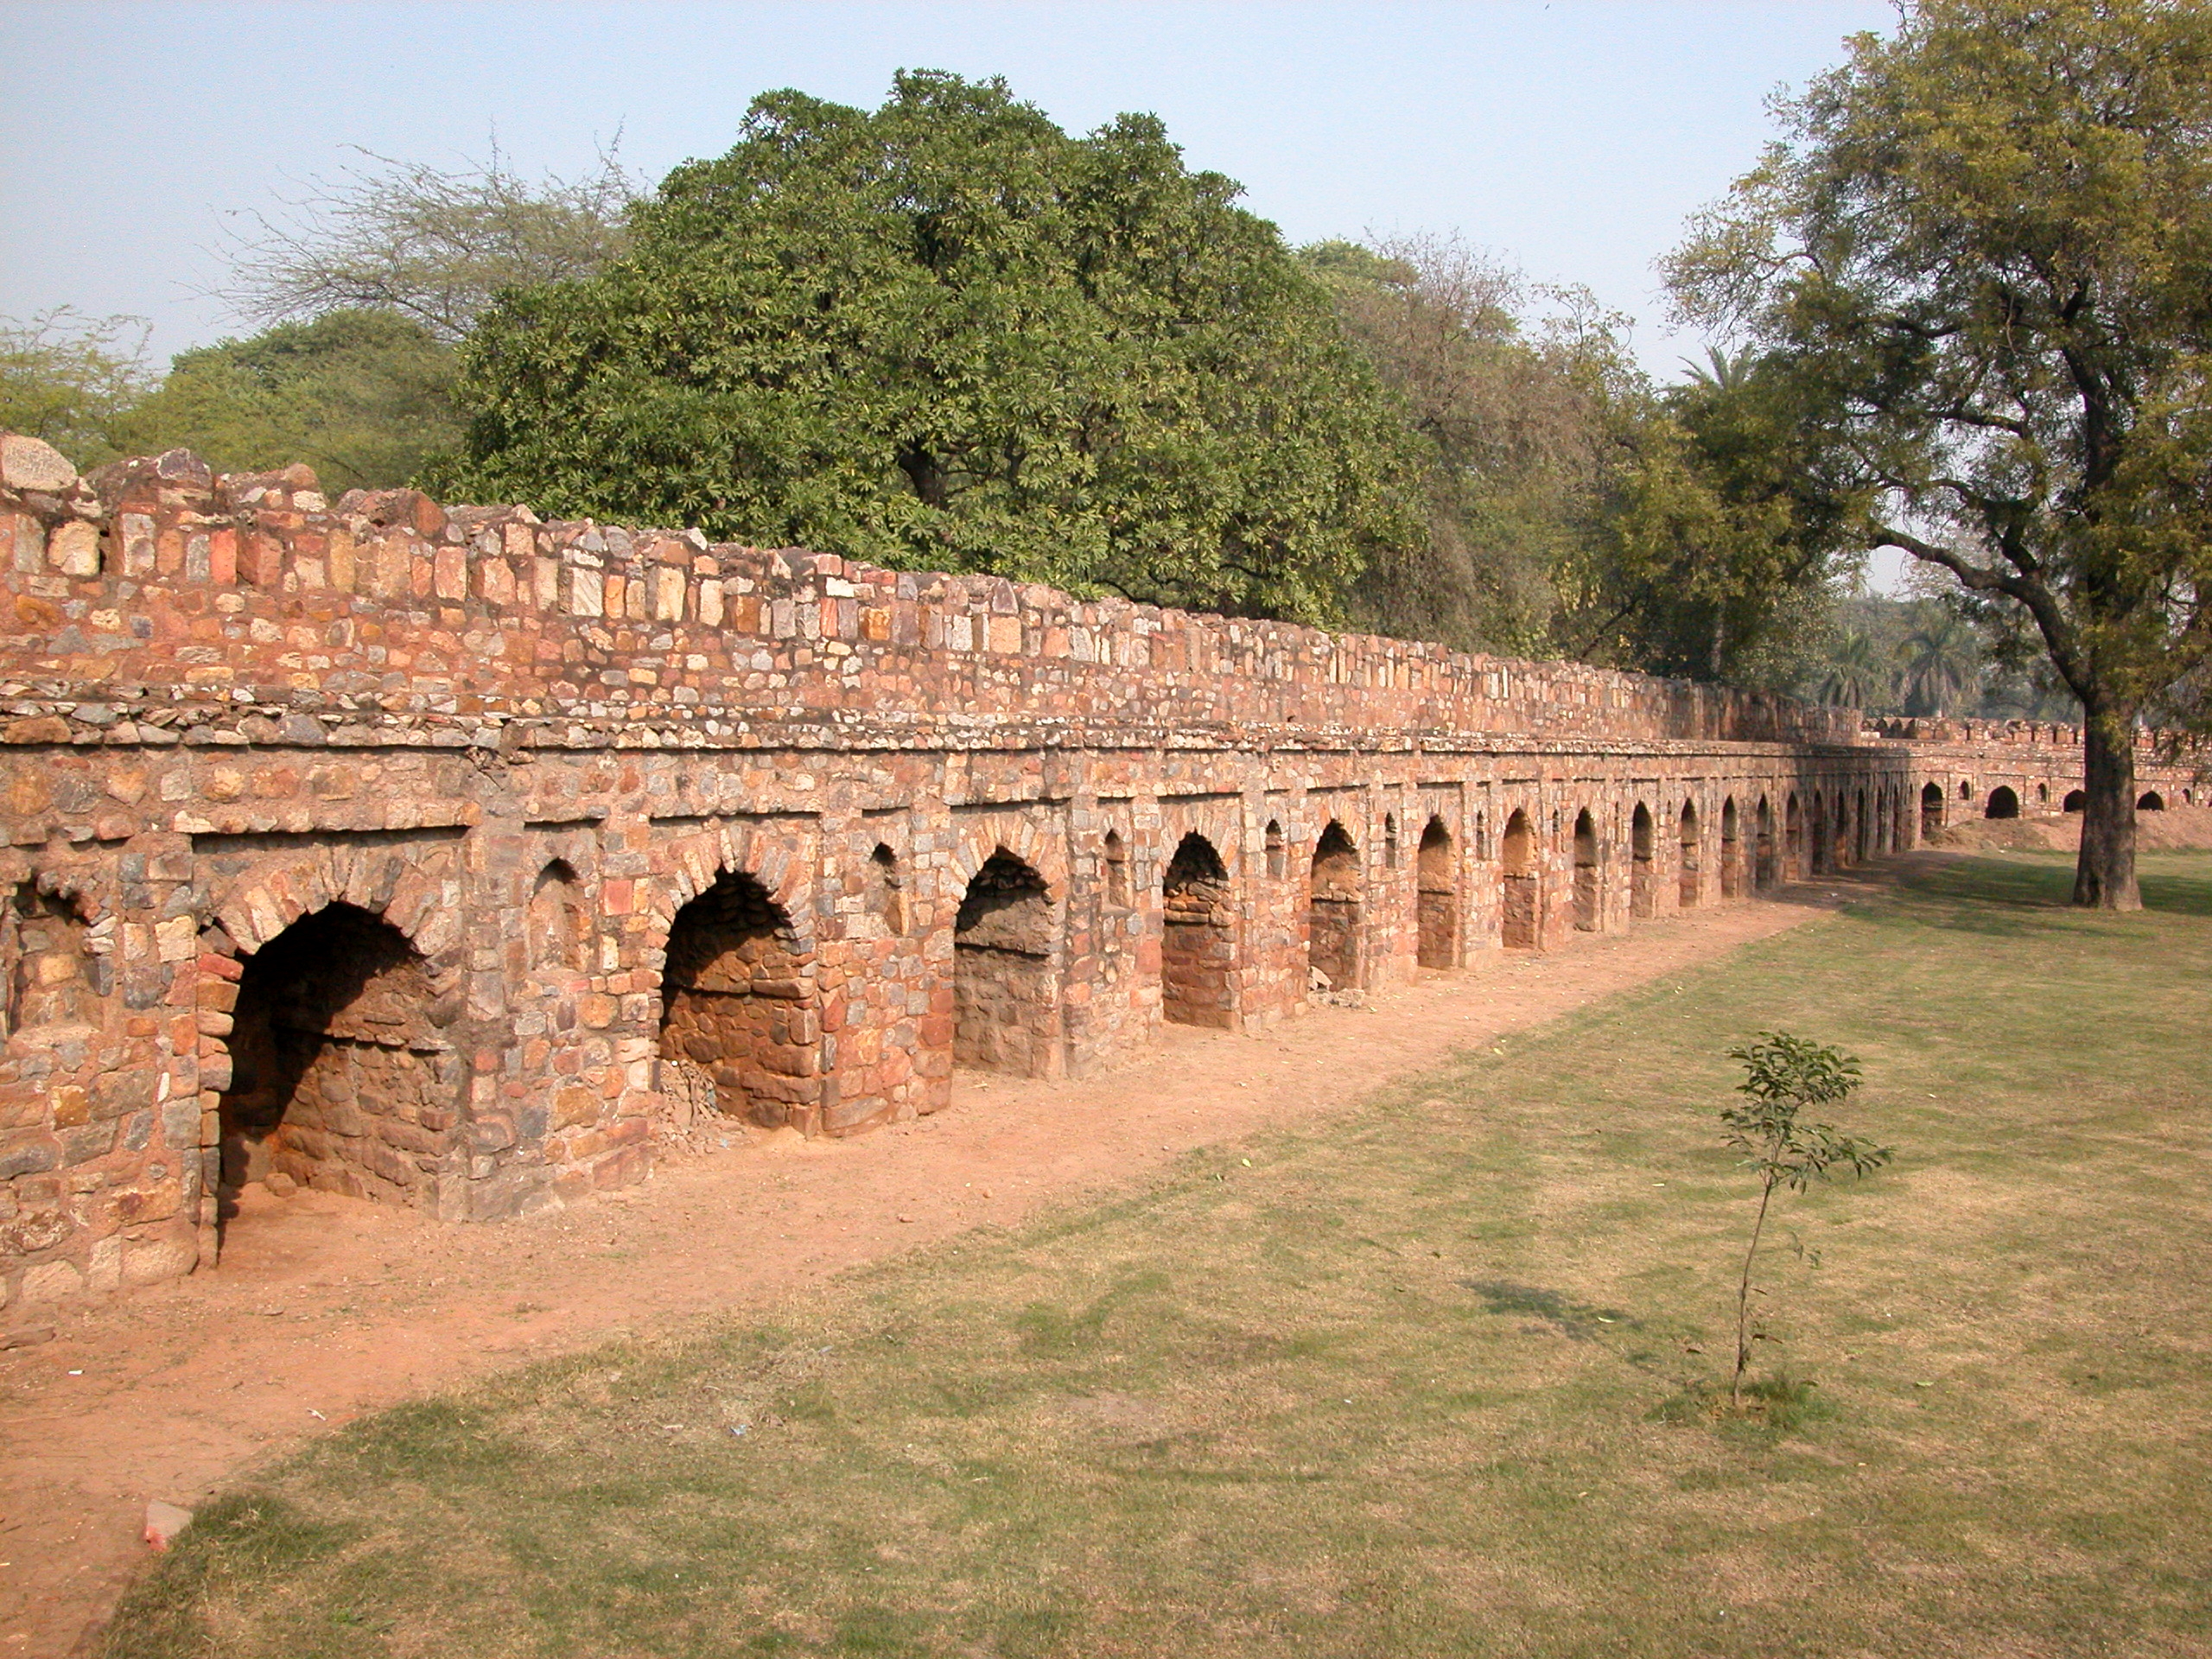
architecture, bridge, high, fortification, ruins, monastery, hires, india, tomb, hi, res, delhi, unescoworldheritage, humayuns, aqueduct, ancient history